Magni (motorcycle)

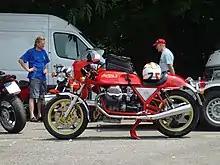
Magni-Guzzi Sfida 1000

In 1989, Magni introduced the "Sfida 1000" (Sfida being Italian for "challenge"). The machine continued the use of the Guzzi Le Mans 1000 engine and was styled to reflect the Italian MV and Gilera racing machines of the 1960s. The machines were fitted with a hand-beaten aluminium fuel tank, a humped racing seat and a half-fairing. Around 58 Sfida 1000 models were produced.